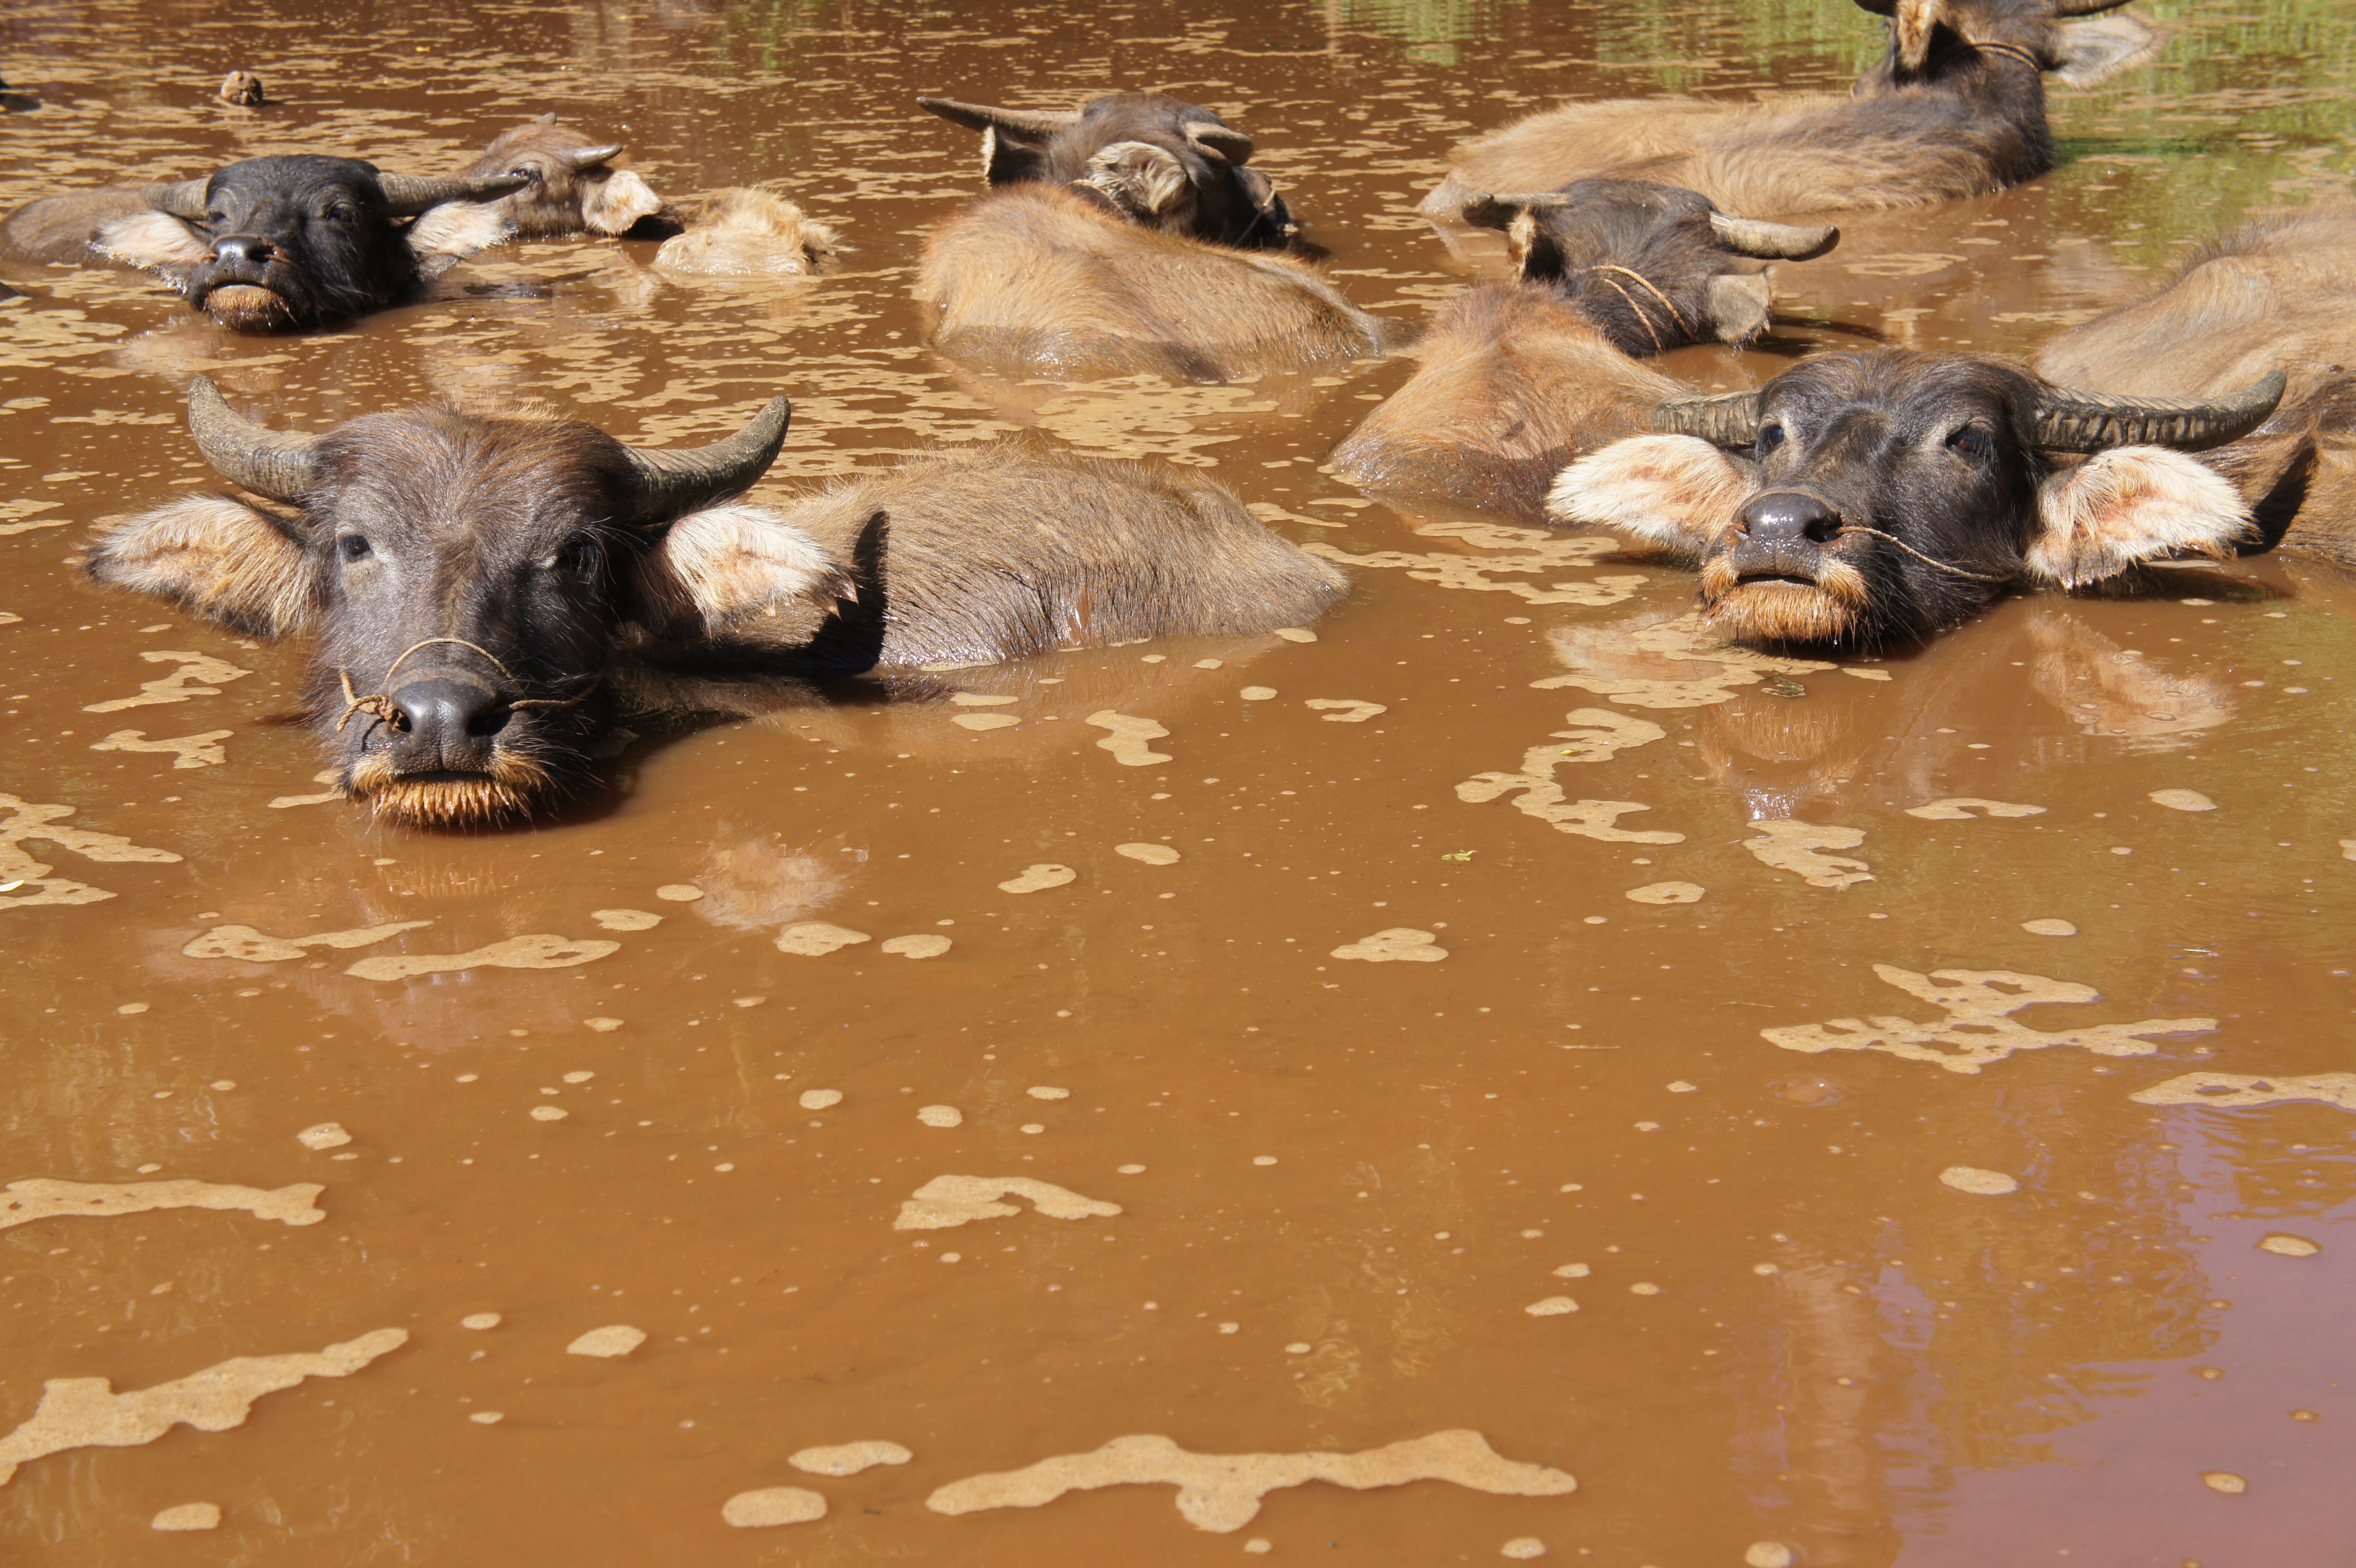
outdoor, wildlife, swim, mammal, fauna, buffalo, water buffalo, cattle like mammal, b ffelbad